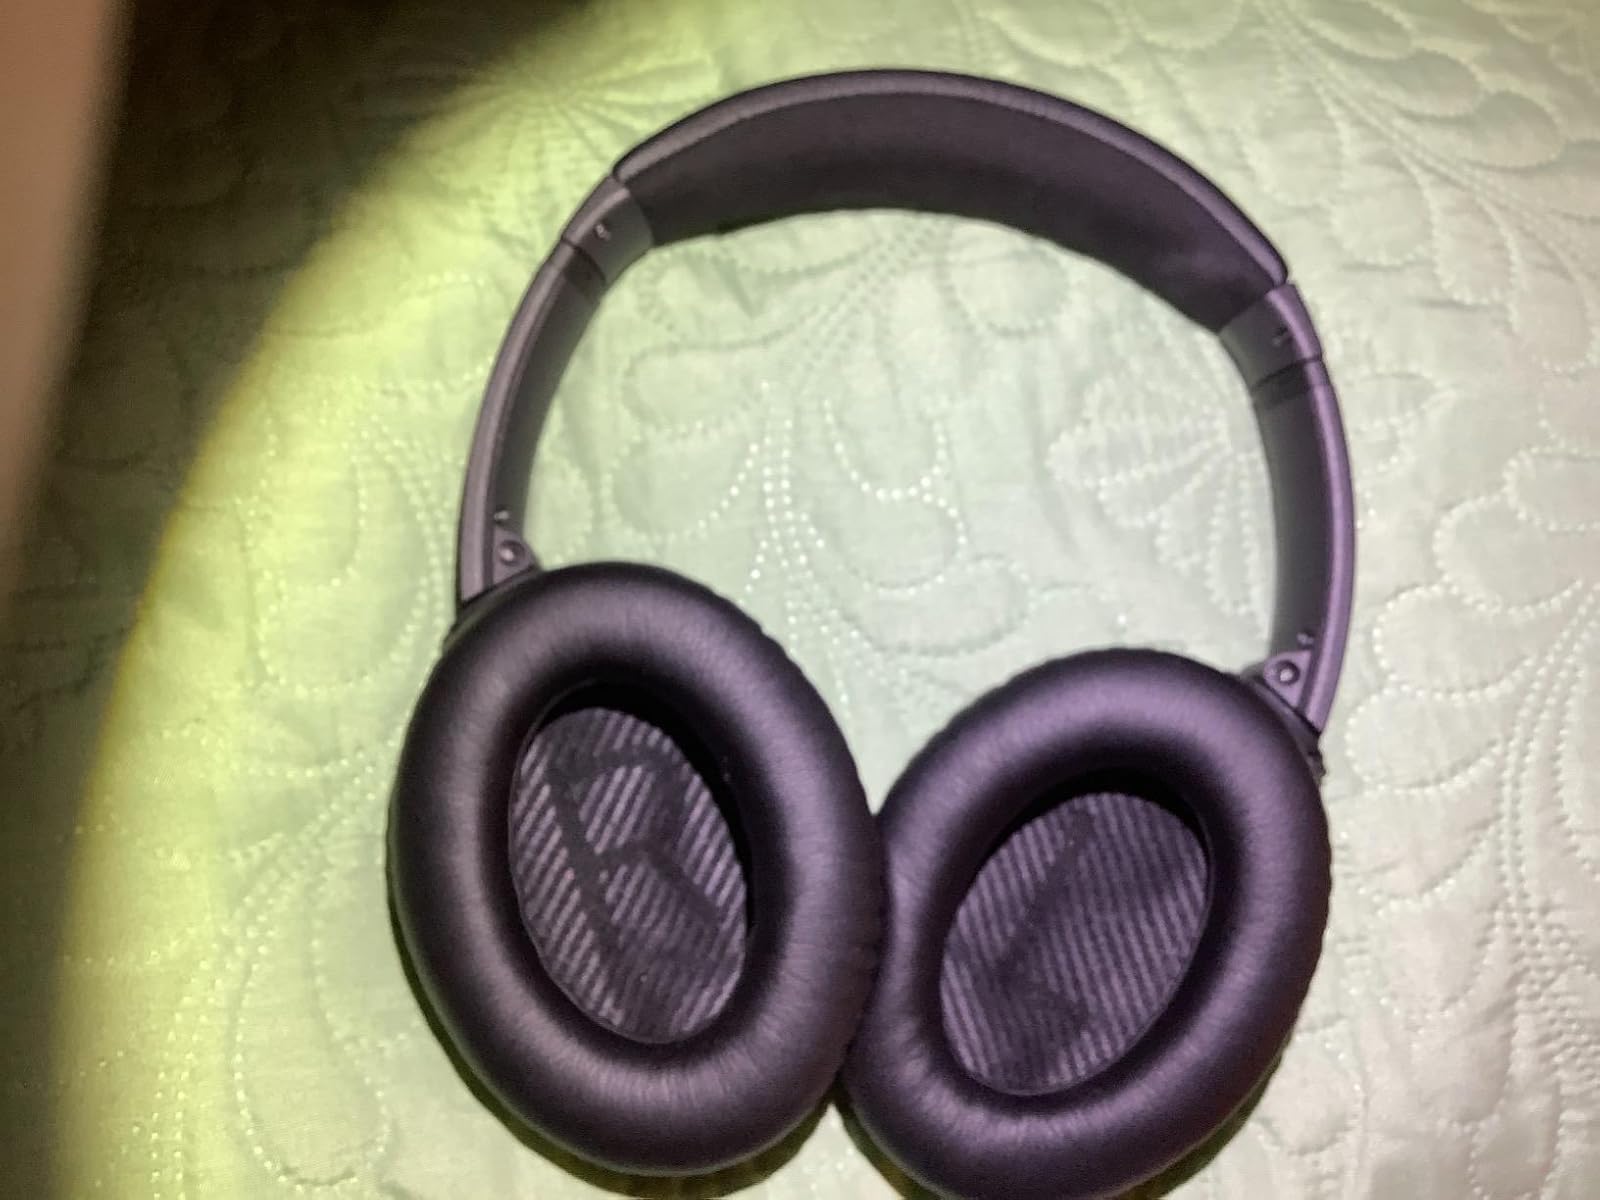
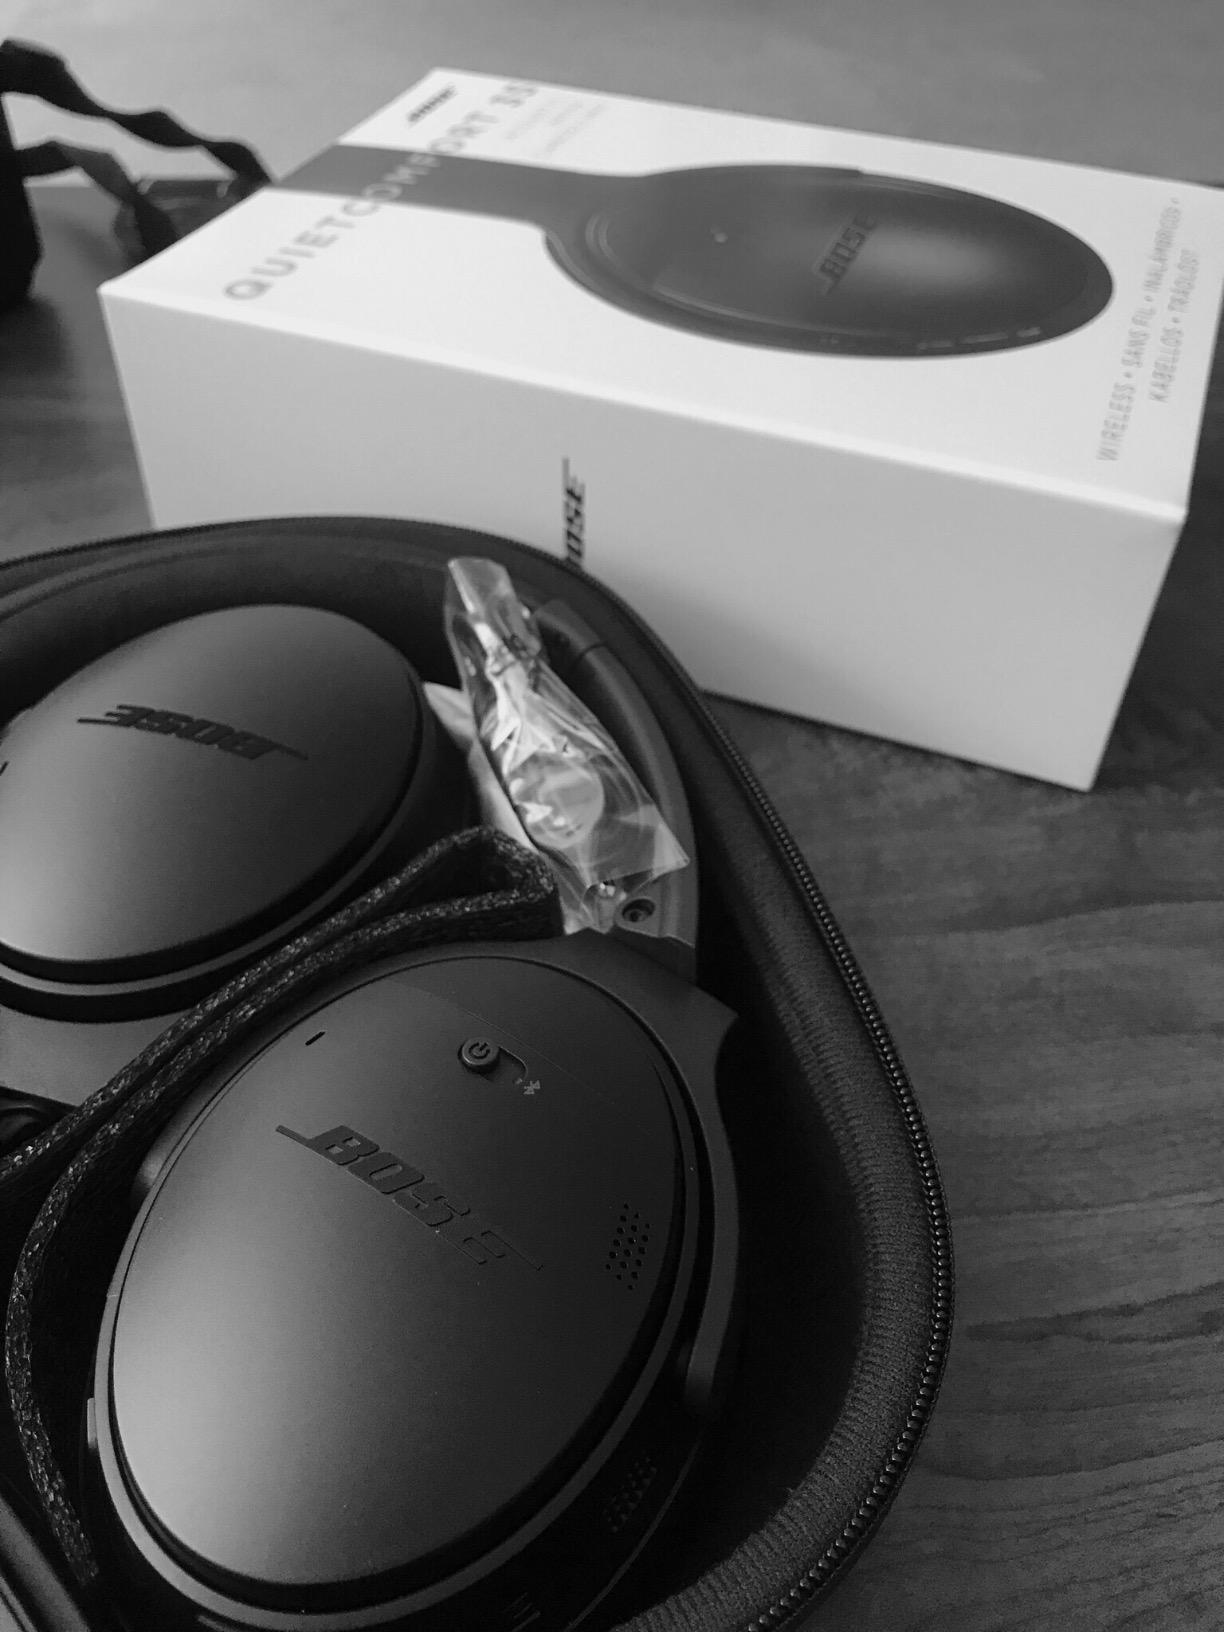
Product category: headphones
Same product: yes